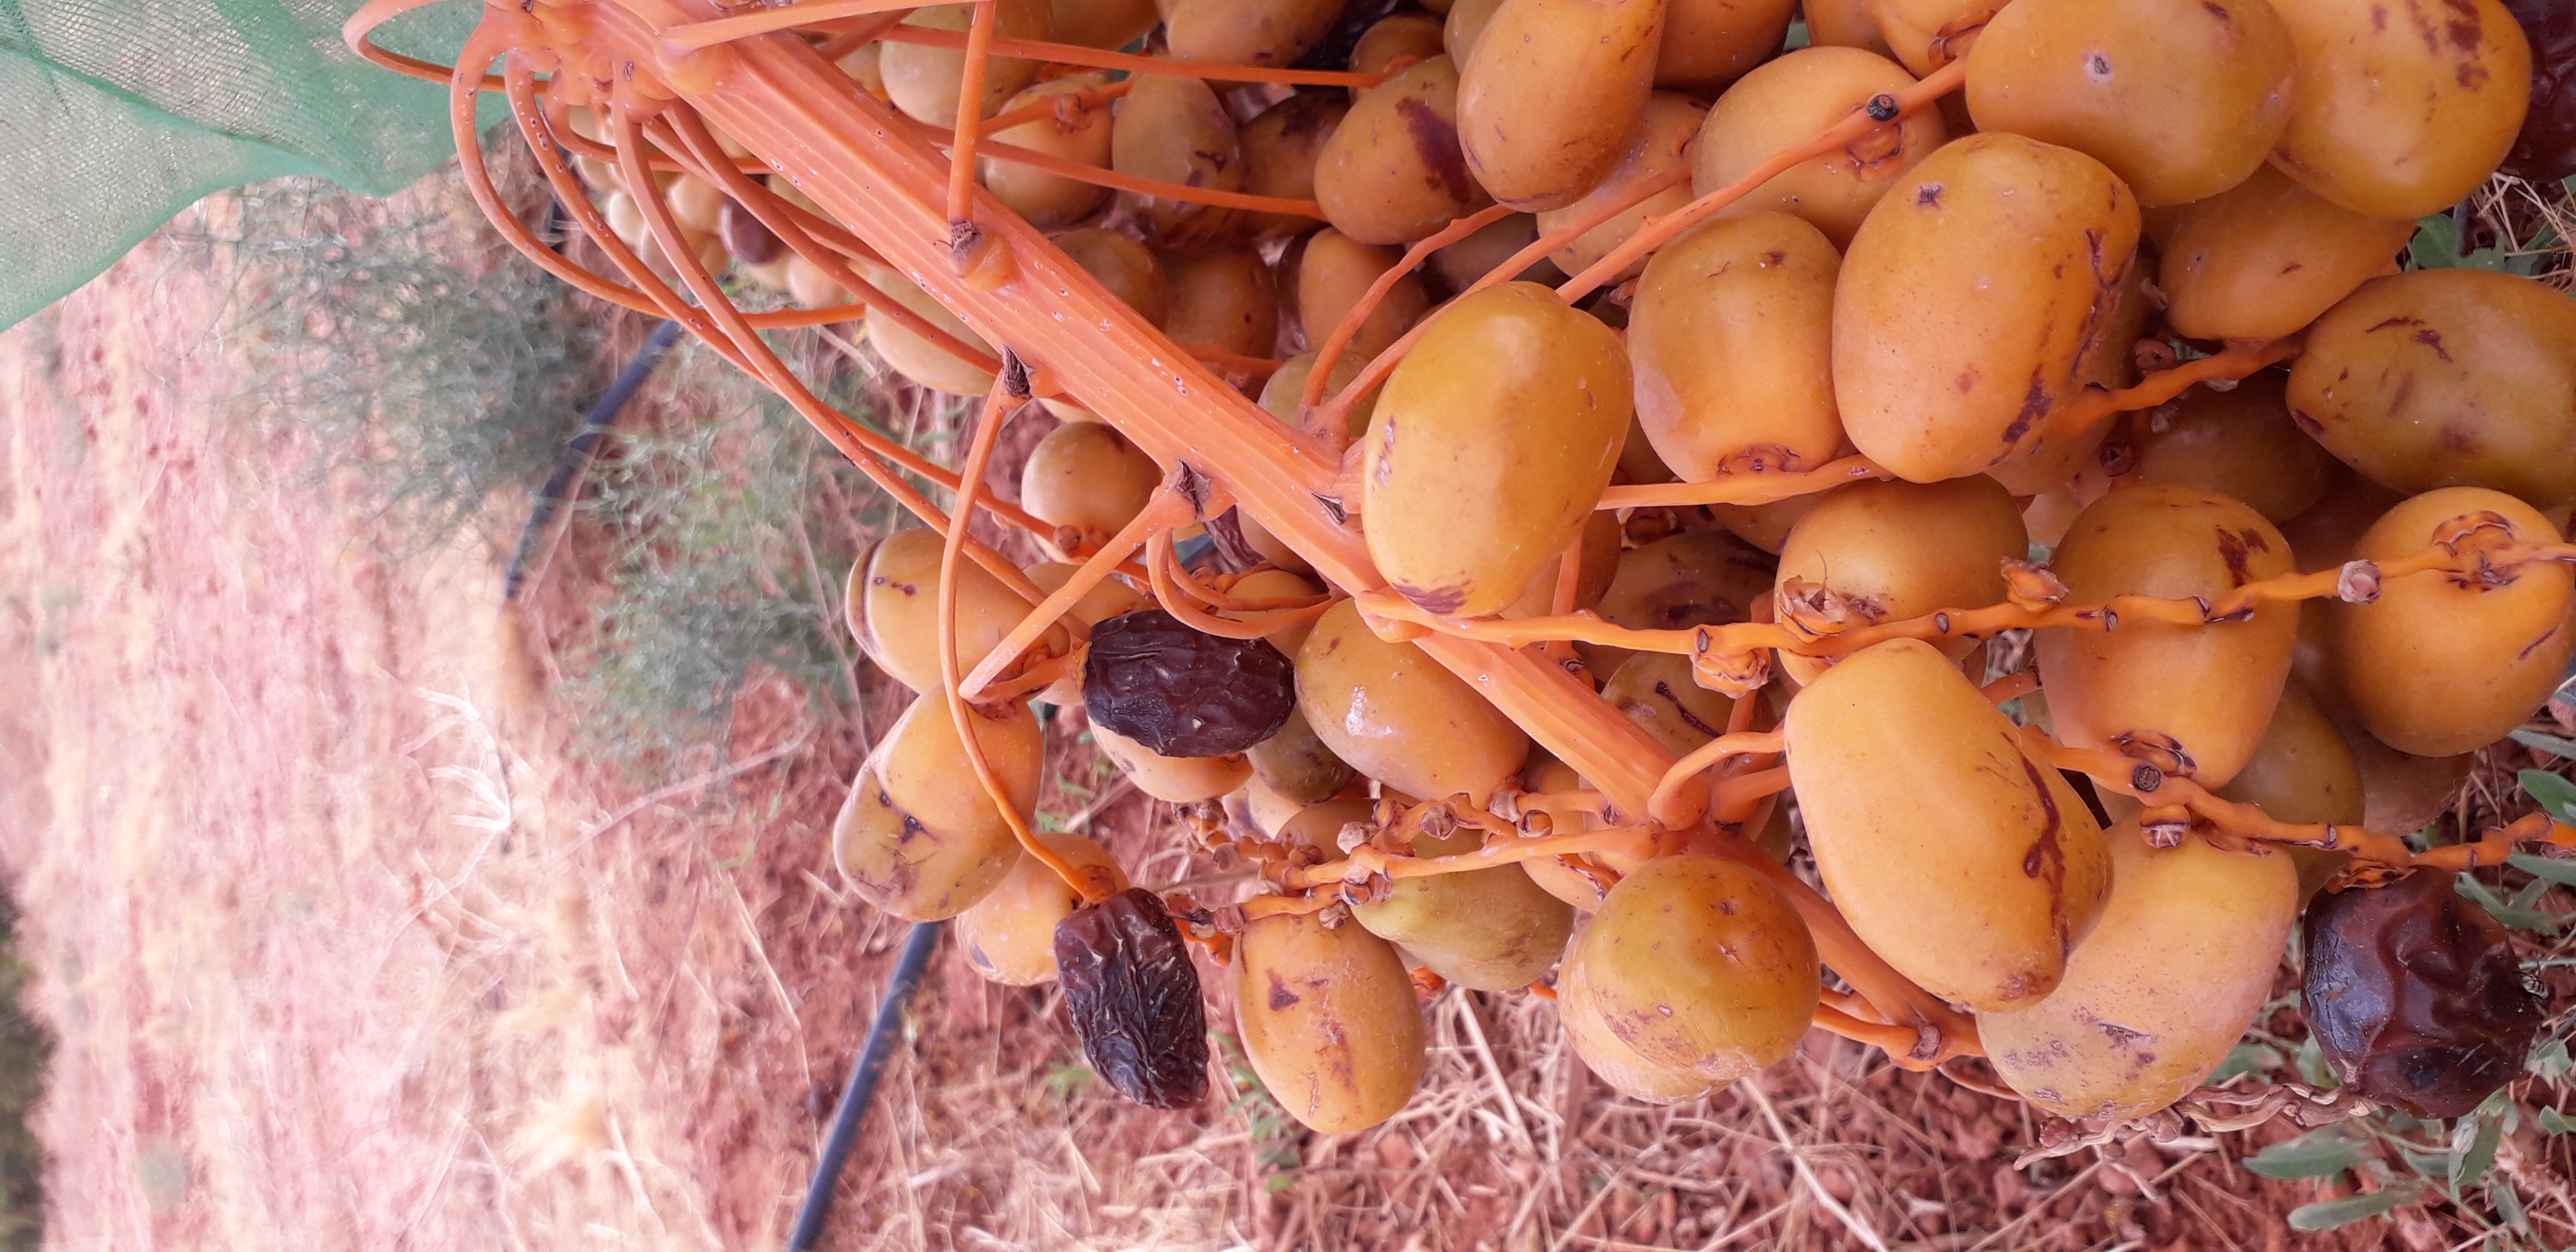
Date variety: Boufagous